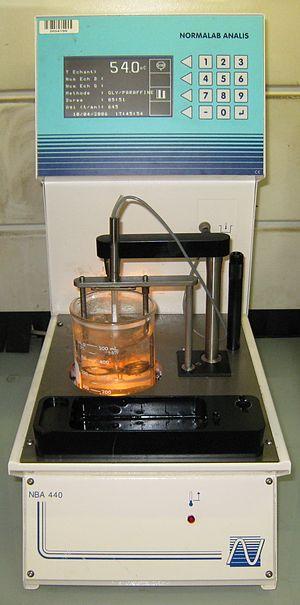
Point de ramollissement Bille et Anneau
Le point de ramollissement par la méthode bille et anneau concerne typiquement les résines sous forme solide et les matériaux thermoplastiques, plus précisément ceux à base de polymère monodimensionnel. Cette méthode se nomme en anglais softening point ring and ball.